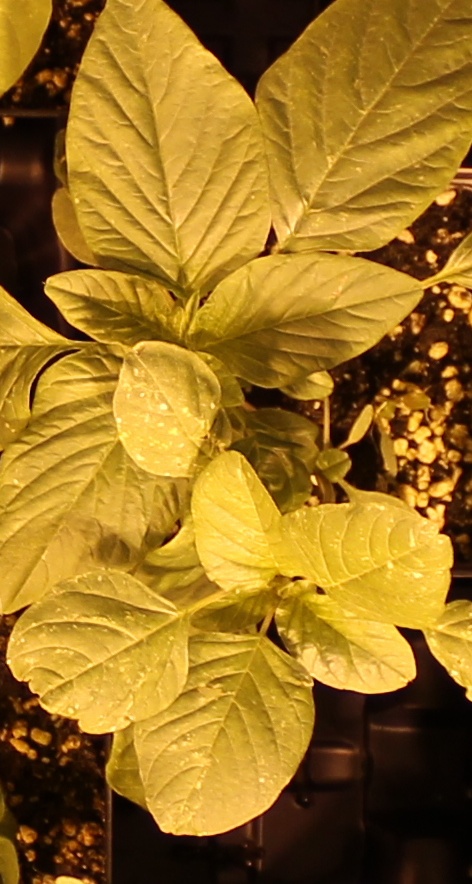
Label: Palmer Amaranth